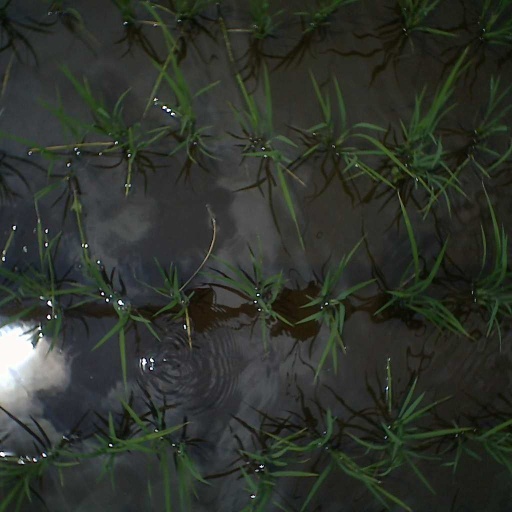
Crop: rice